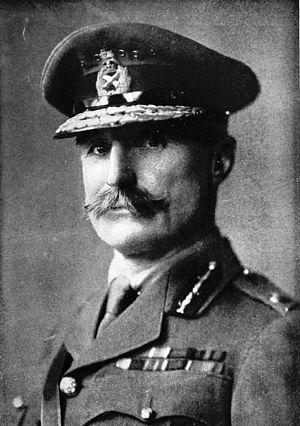
Aylmer Hunter-Weston fut un général britannique. Il a servi dans l'Armée britannique lors de la Première Guerre mondiale.